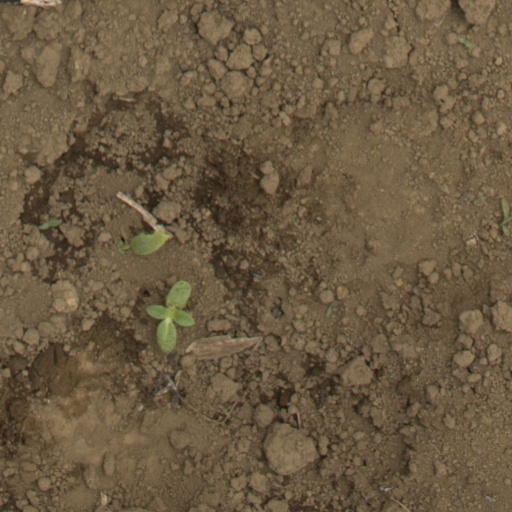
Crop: Jerusalem artichoke